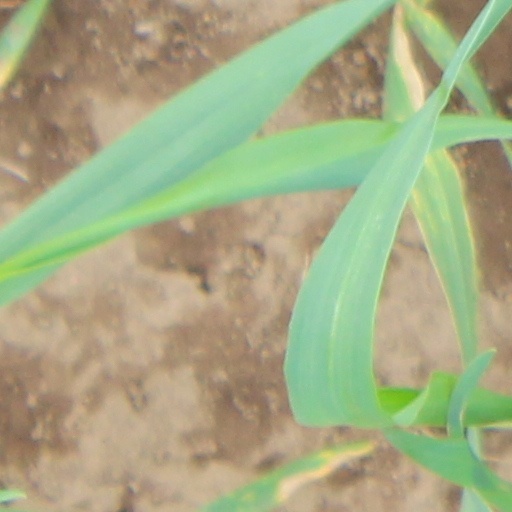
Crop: wheat